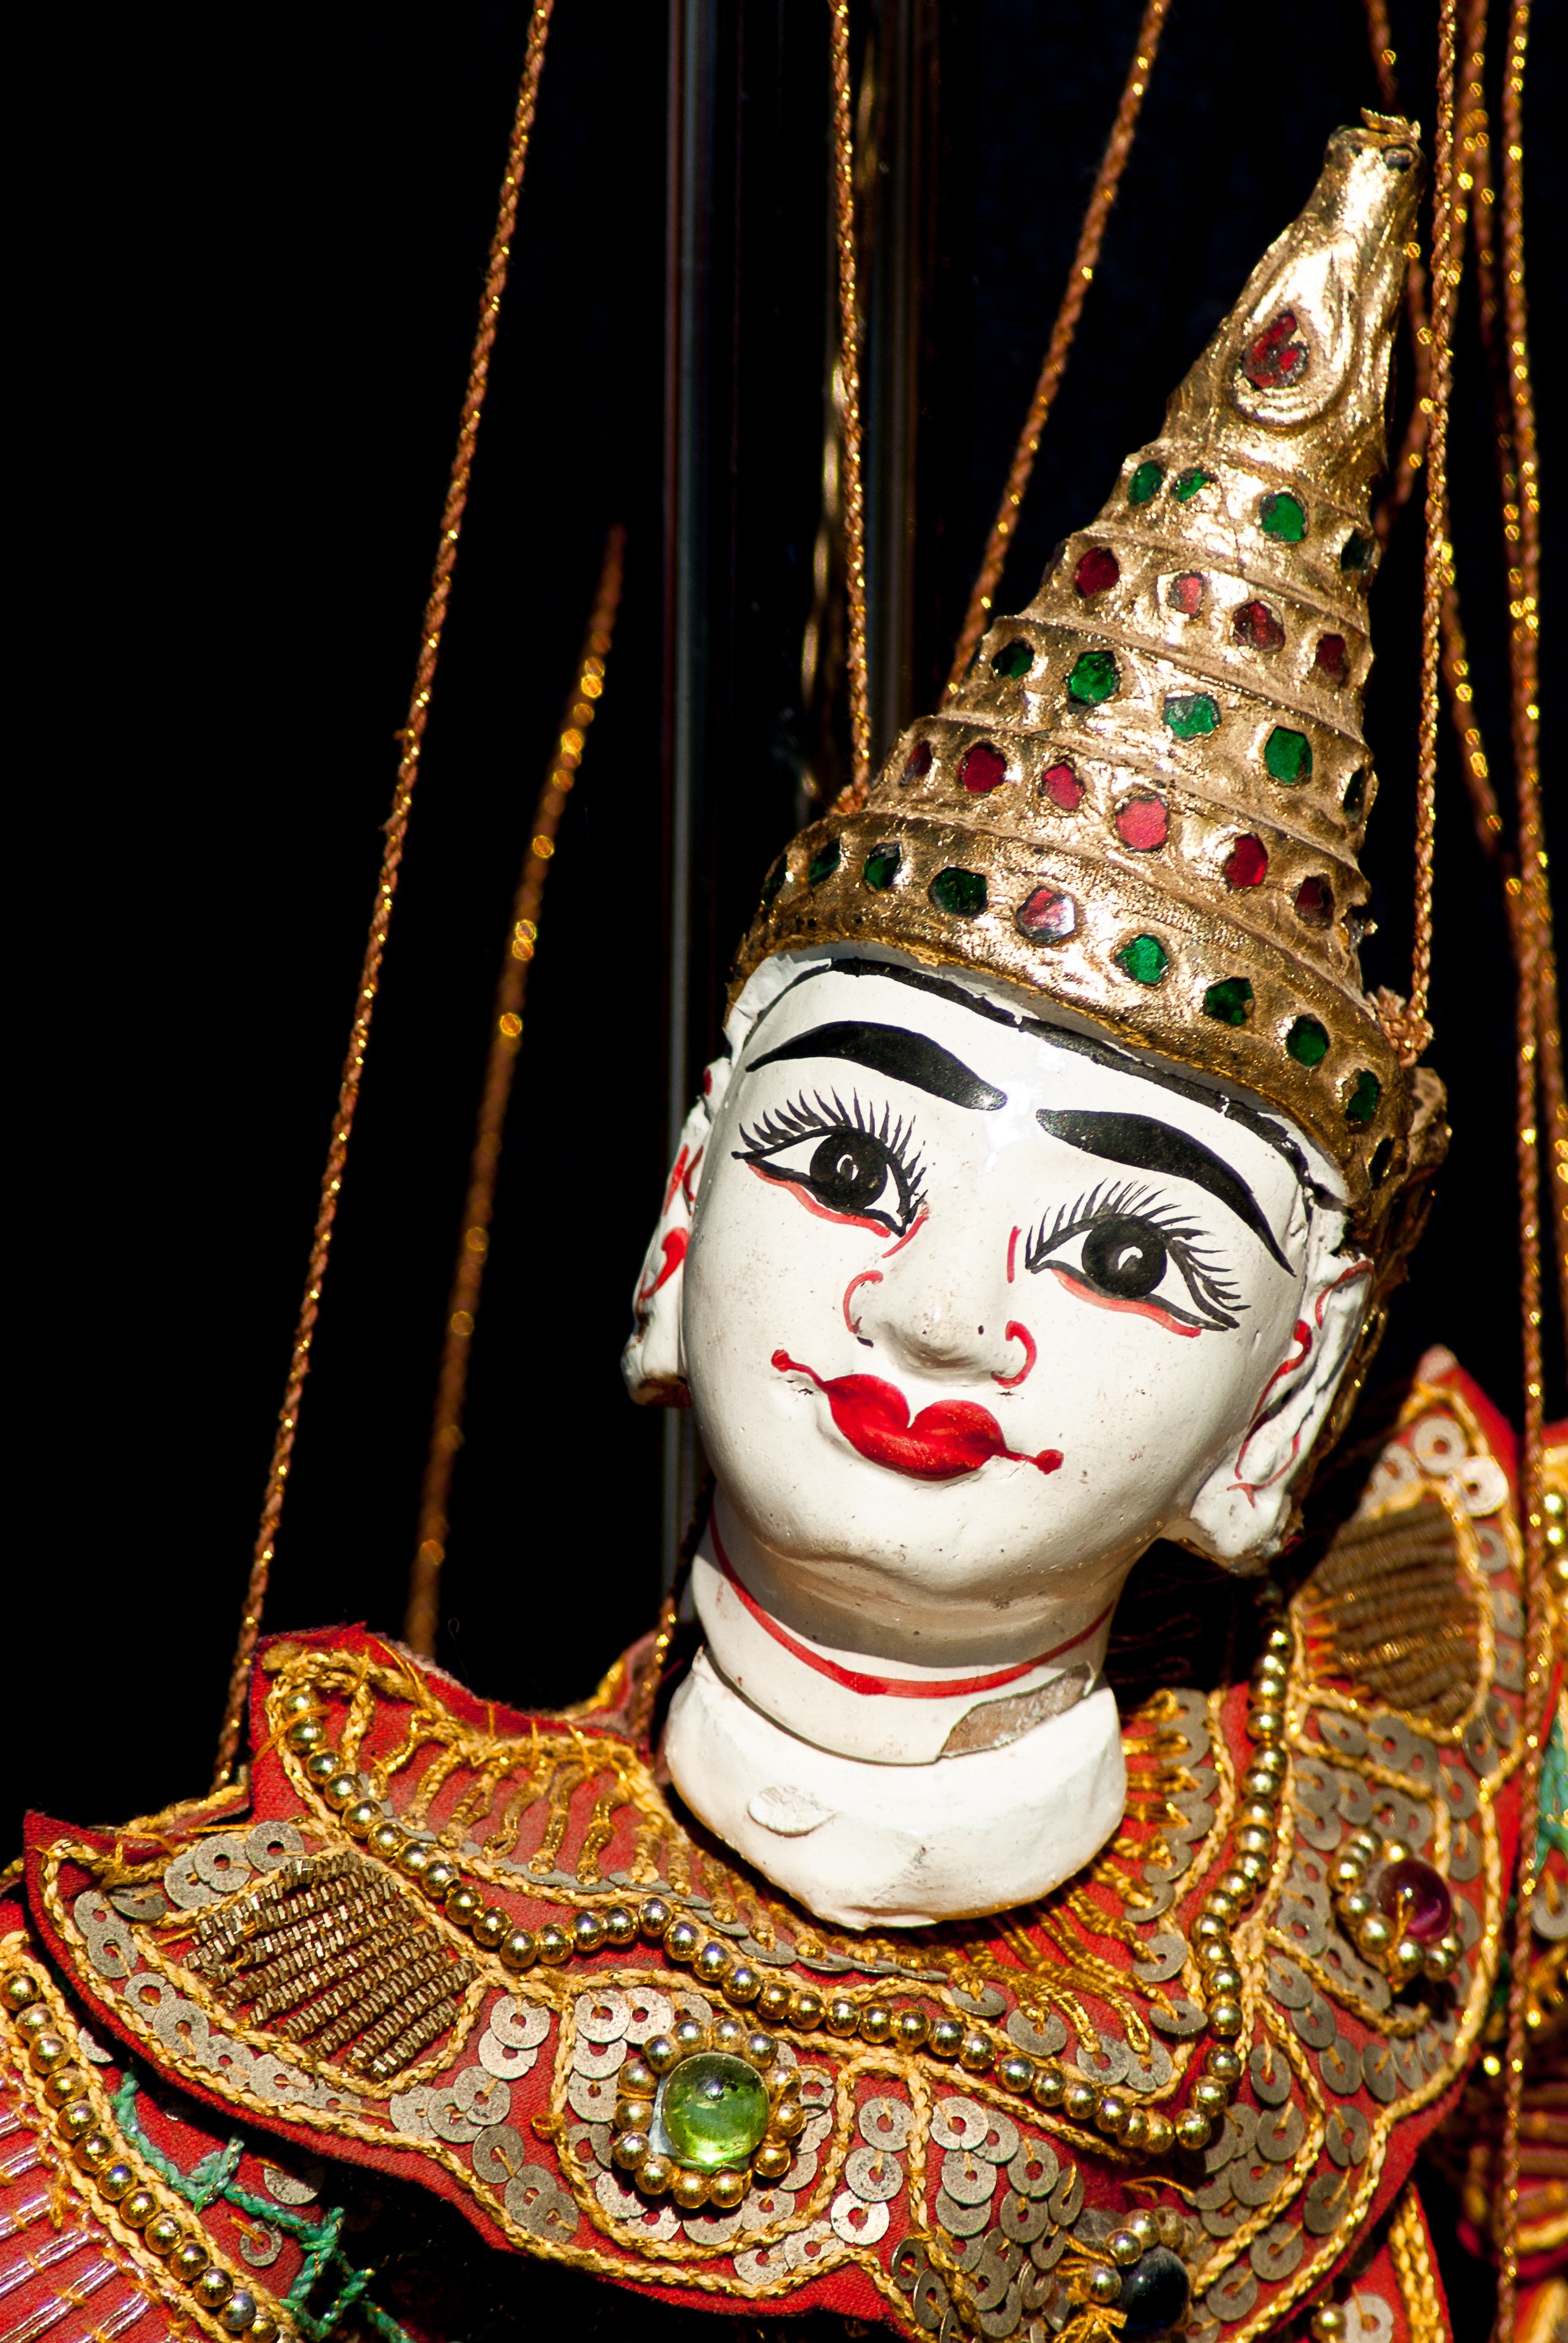
carnival, puppet, doll, art, temple, costume, masque, peking opera